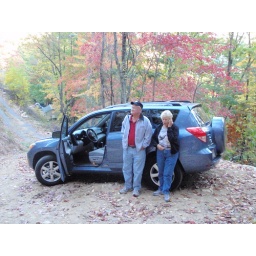
Jo's car made it up the steep road at the Littlefield land in NC